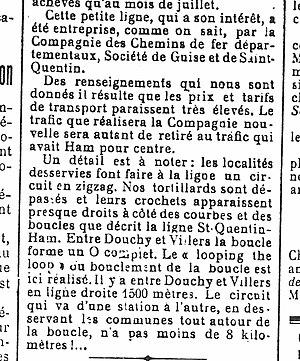
Article journal 2è partie
La ligne de Saint-Quentin à Ham était une ligne ferroviaire secondaire longue de 28 kilomètres, à voie unique et écartement standard, permettant de relier la grande artère de Paris à Bruxelles qui passe en gare de Saint-Quentin, dans l'Aisne, avec la ligne d'Amiens à Laon qui passe en gare de Ham dans la Somme.